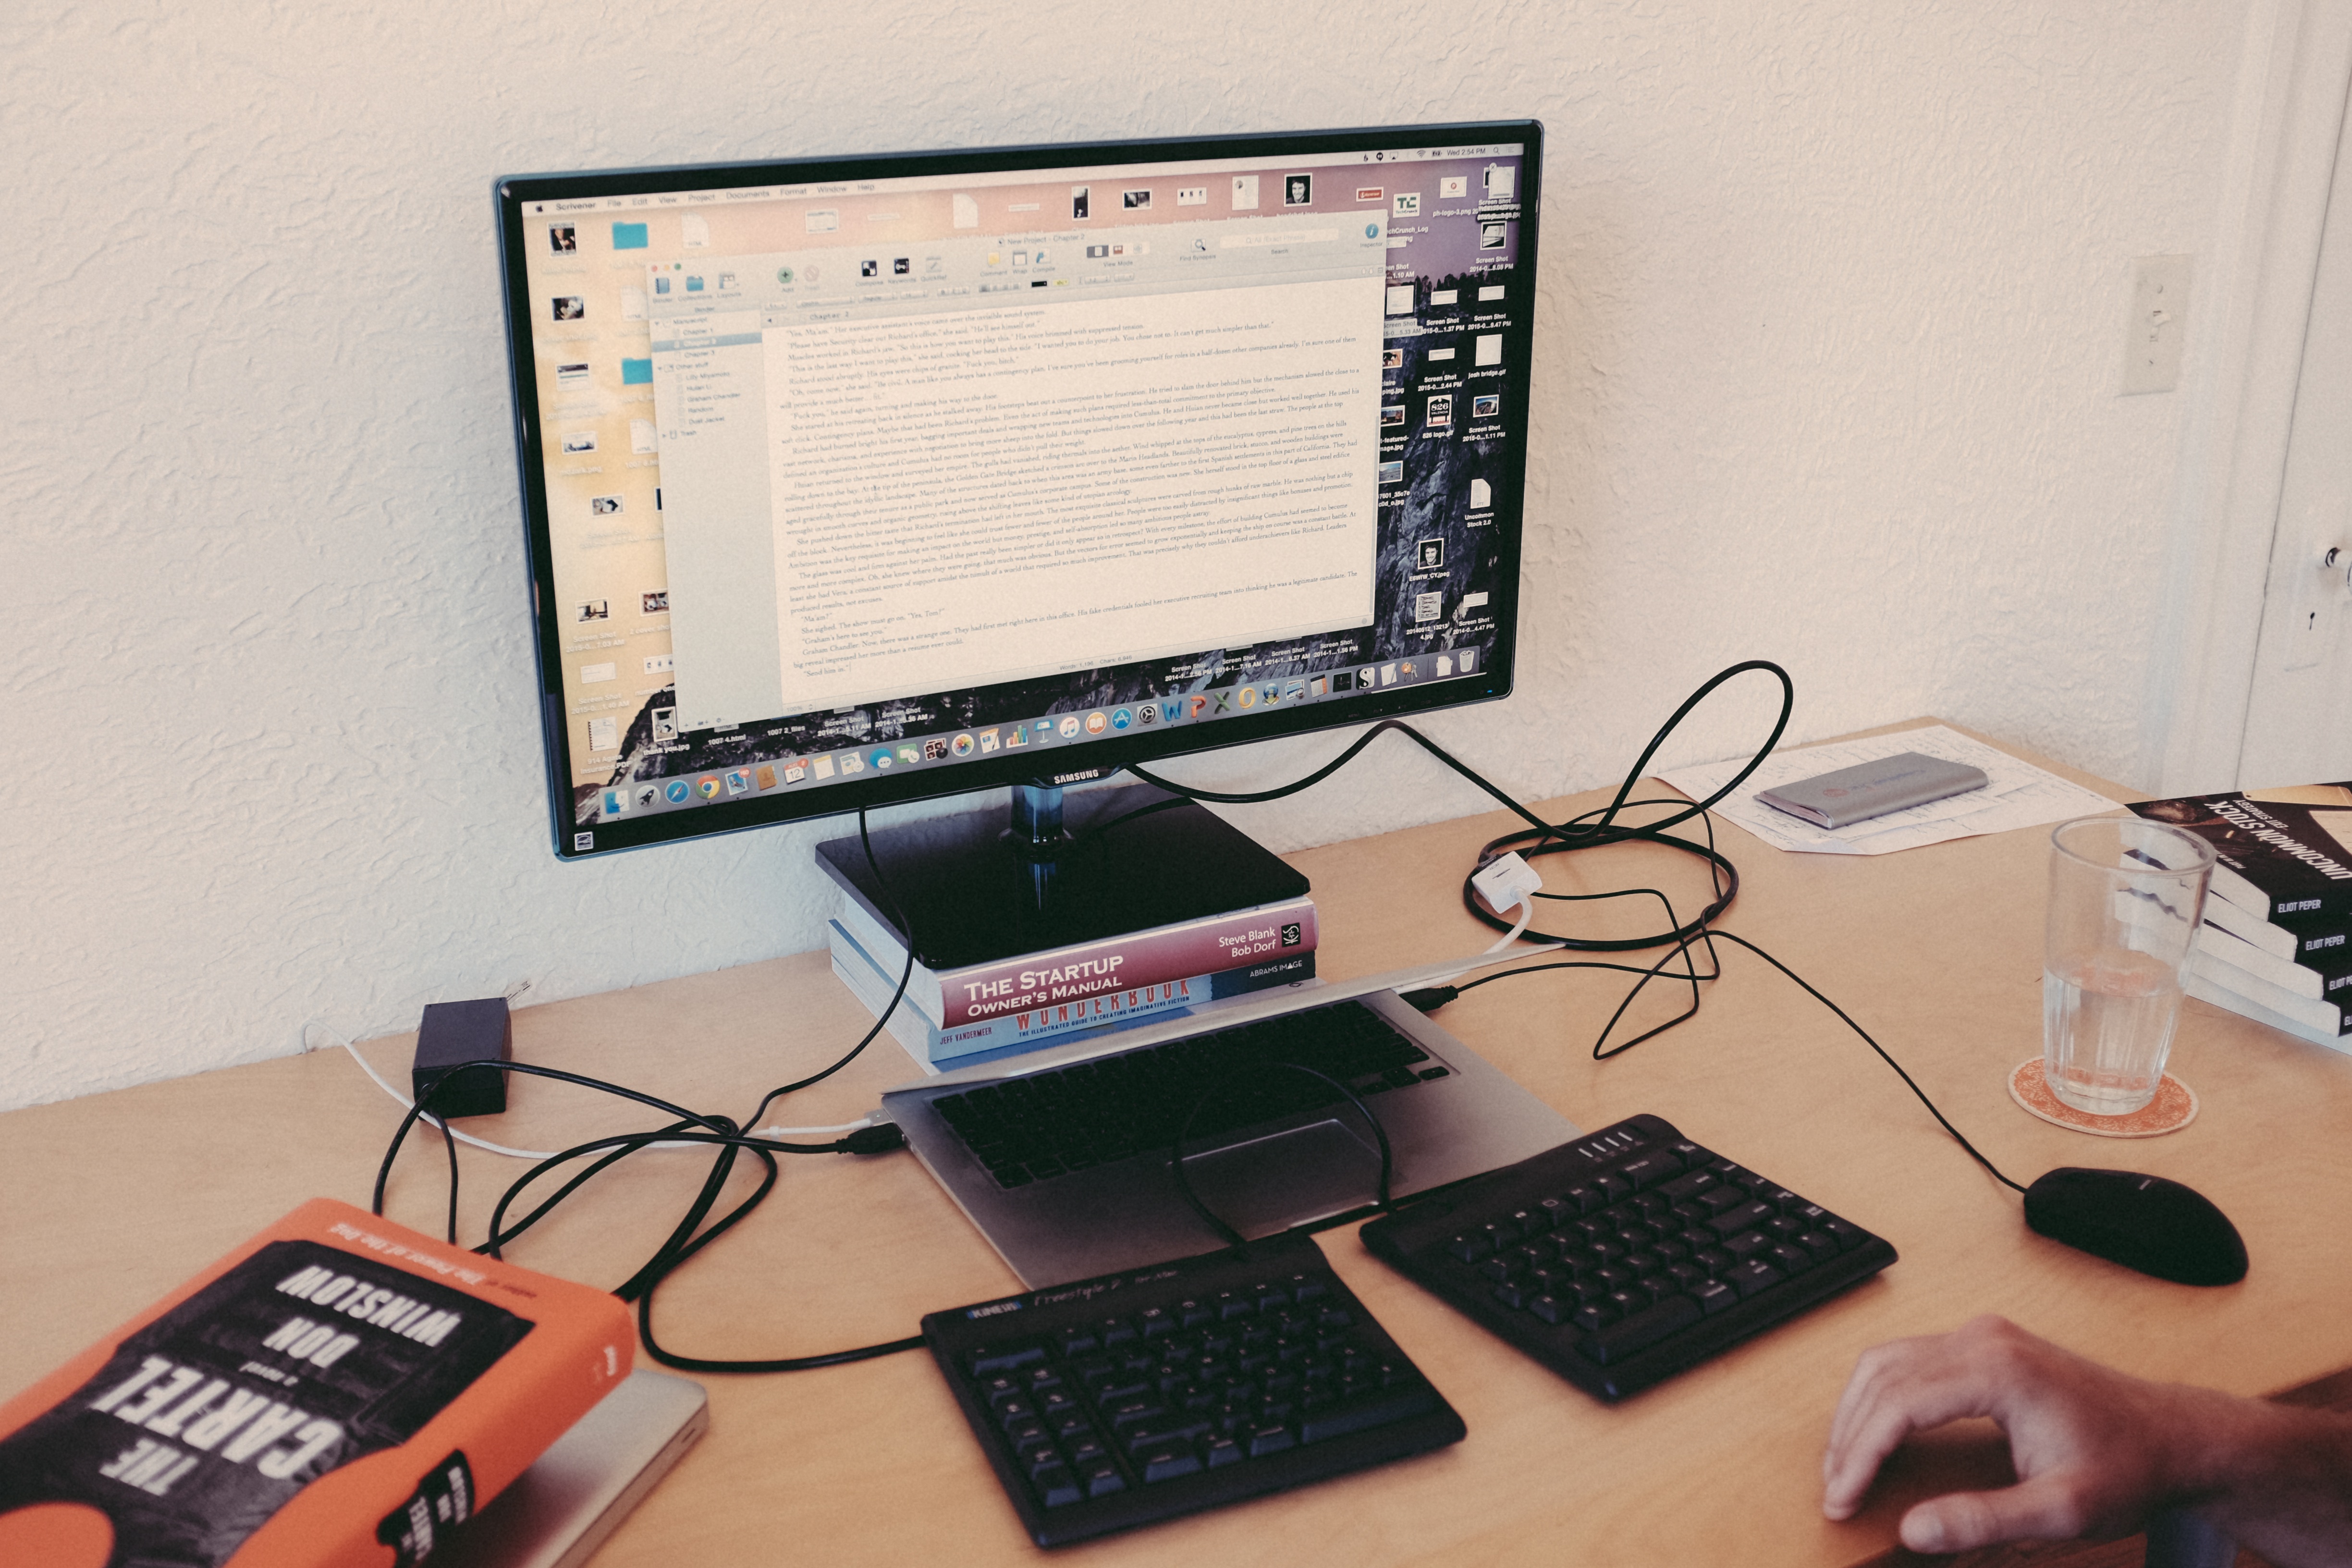
technology, design, desktop computer, personal computer, personal computer hardware, display device, electronic instrument